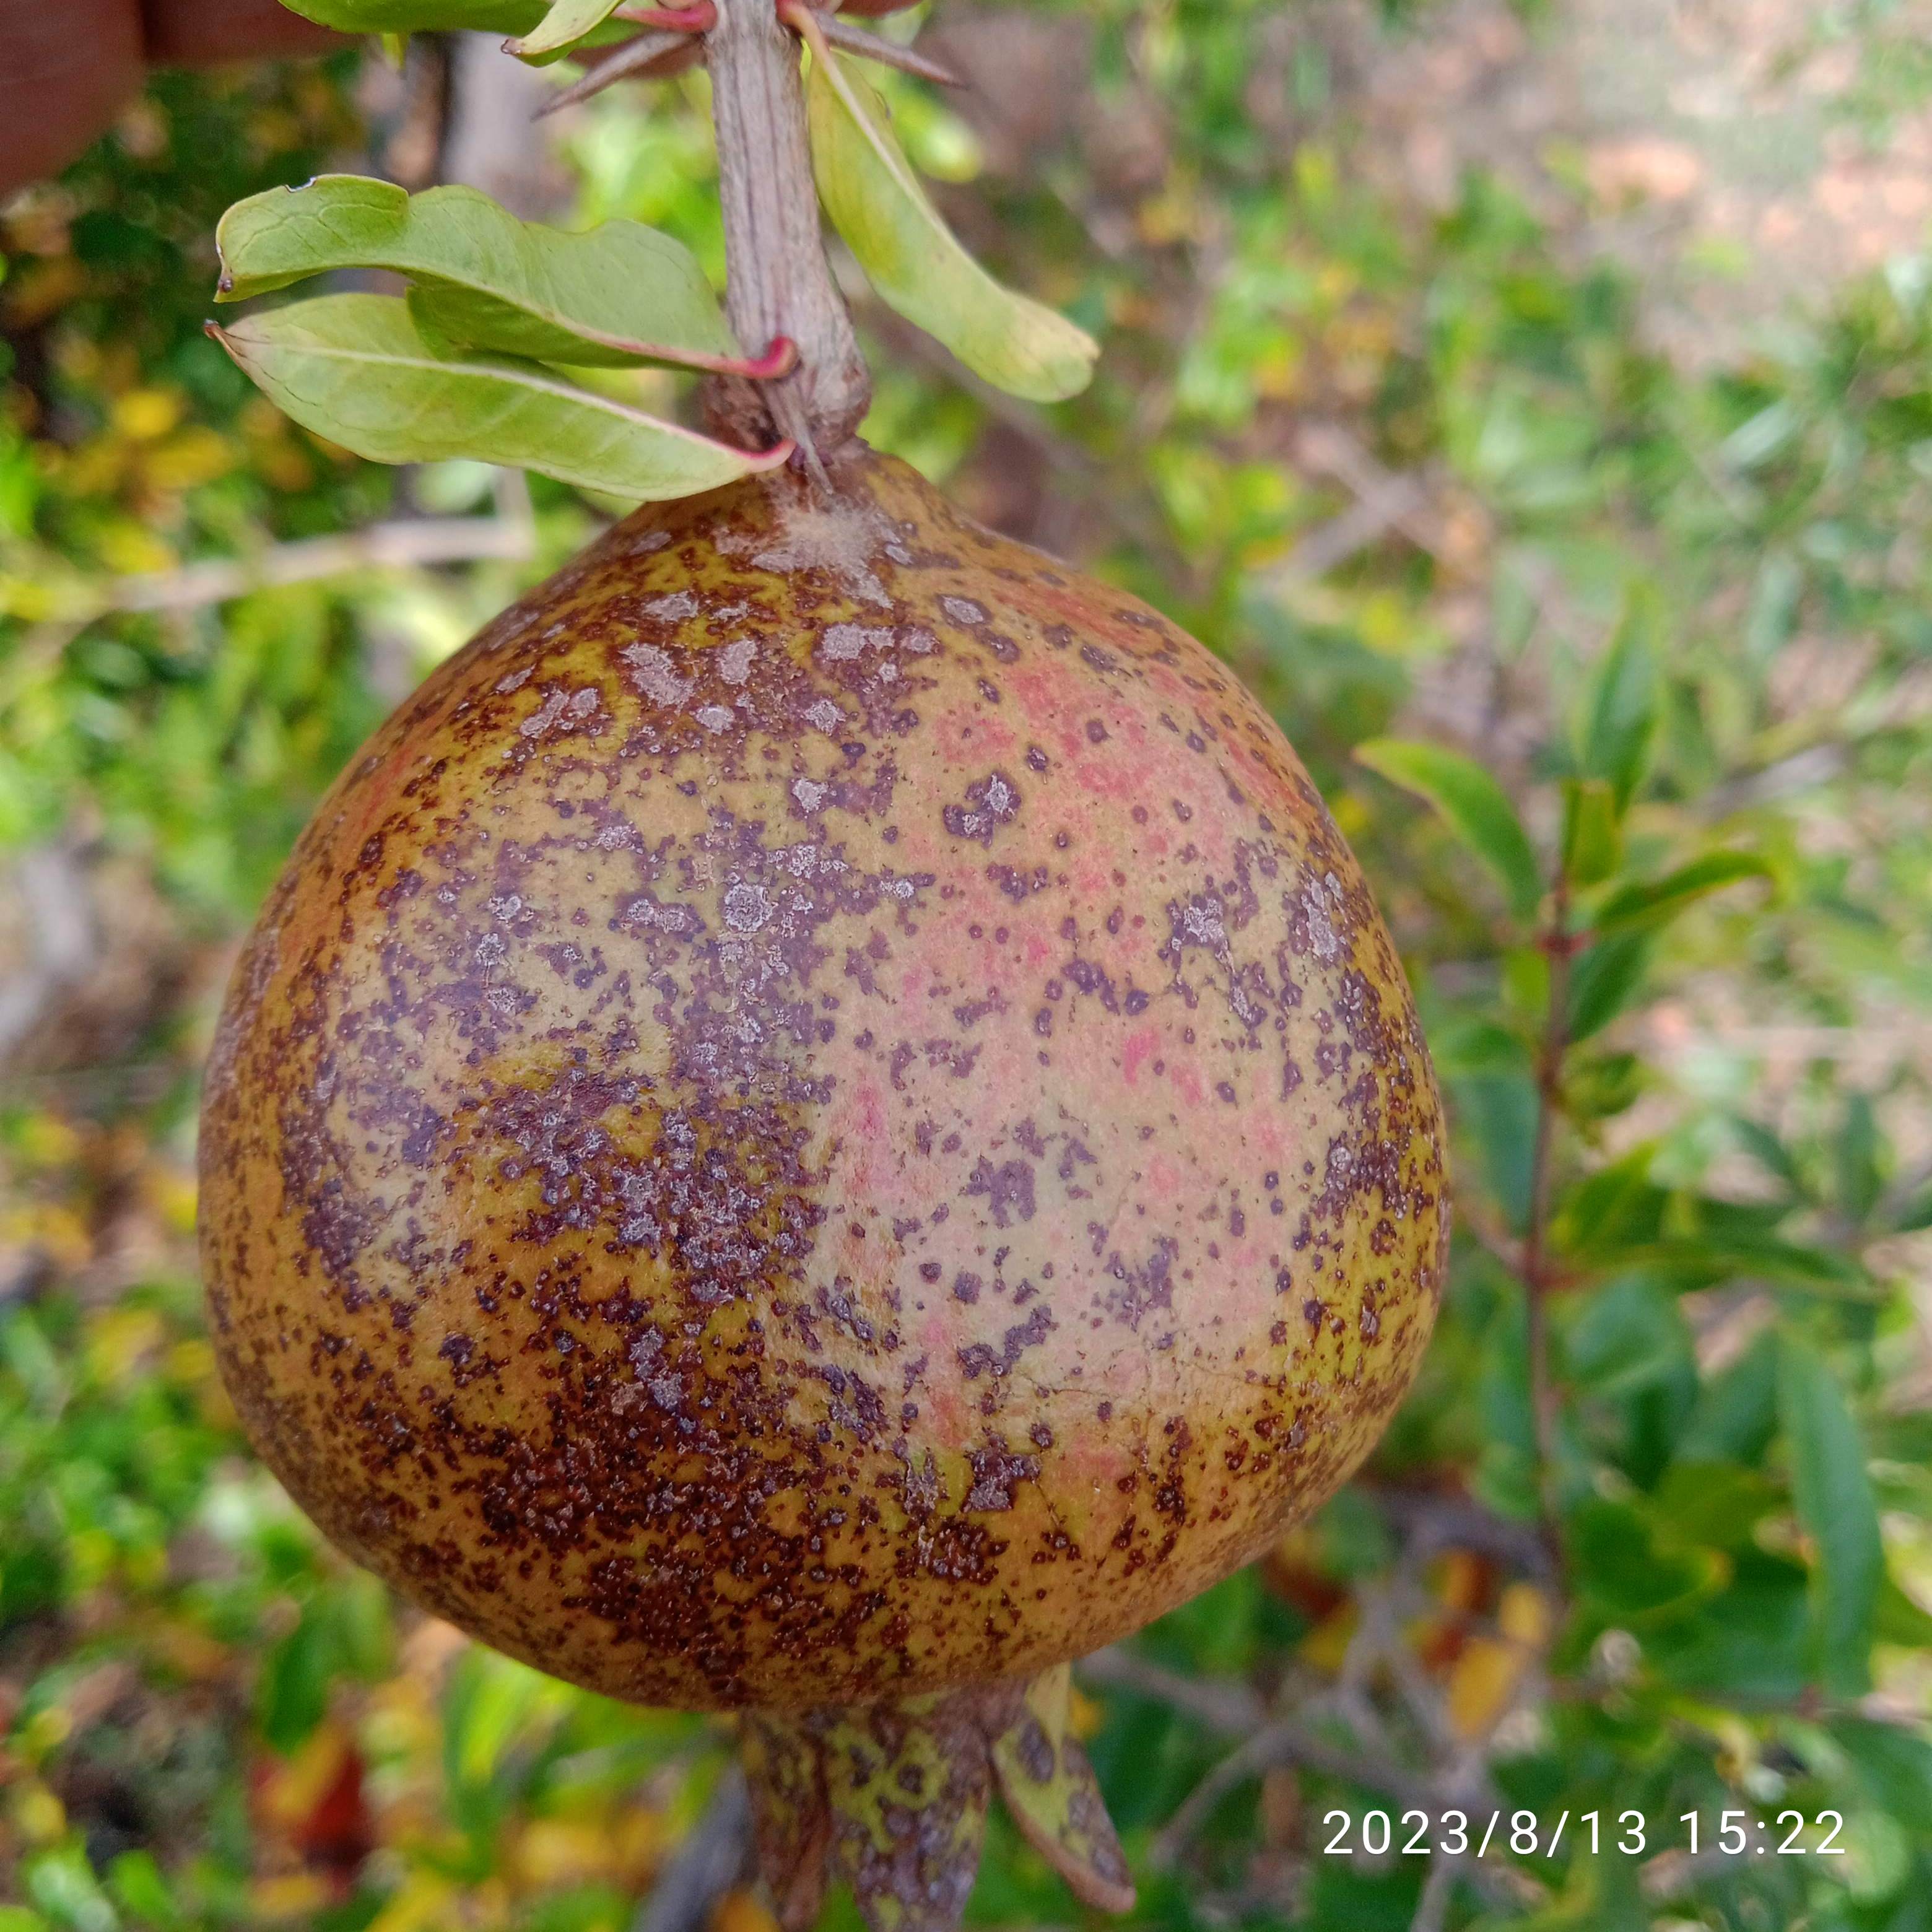
Label: Cercospora